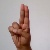
The image shows a hand gesture representing the letter 'U' in Indian Sign Language.